Olympia (2011 film)

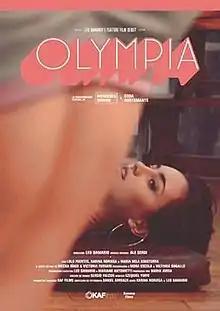
Film poster

Olympia is a 2011 Argentine indie film directed by Leo Damario and starring Mora Escolá, Mercedes Morán, Edda Bustamante, María Nela Sinisterra and Victoria Bugallo.